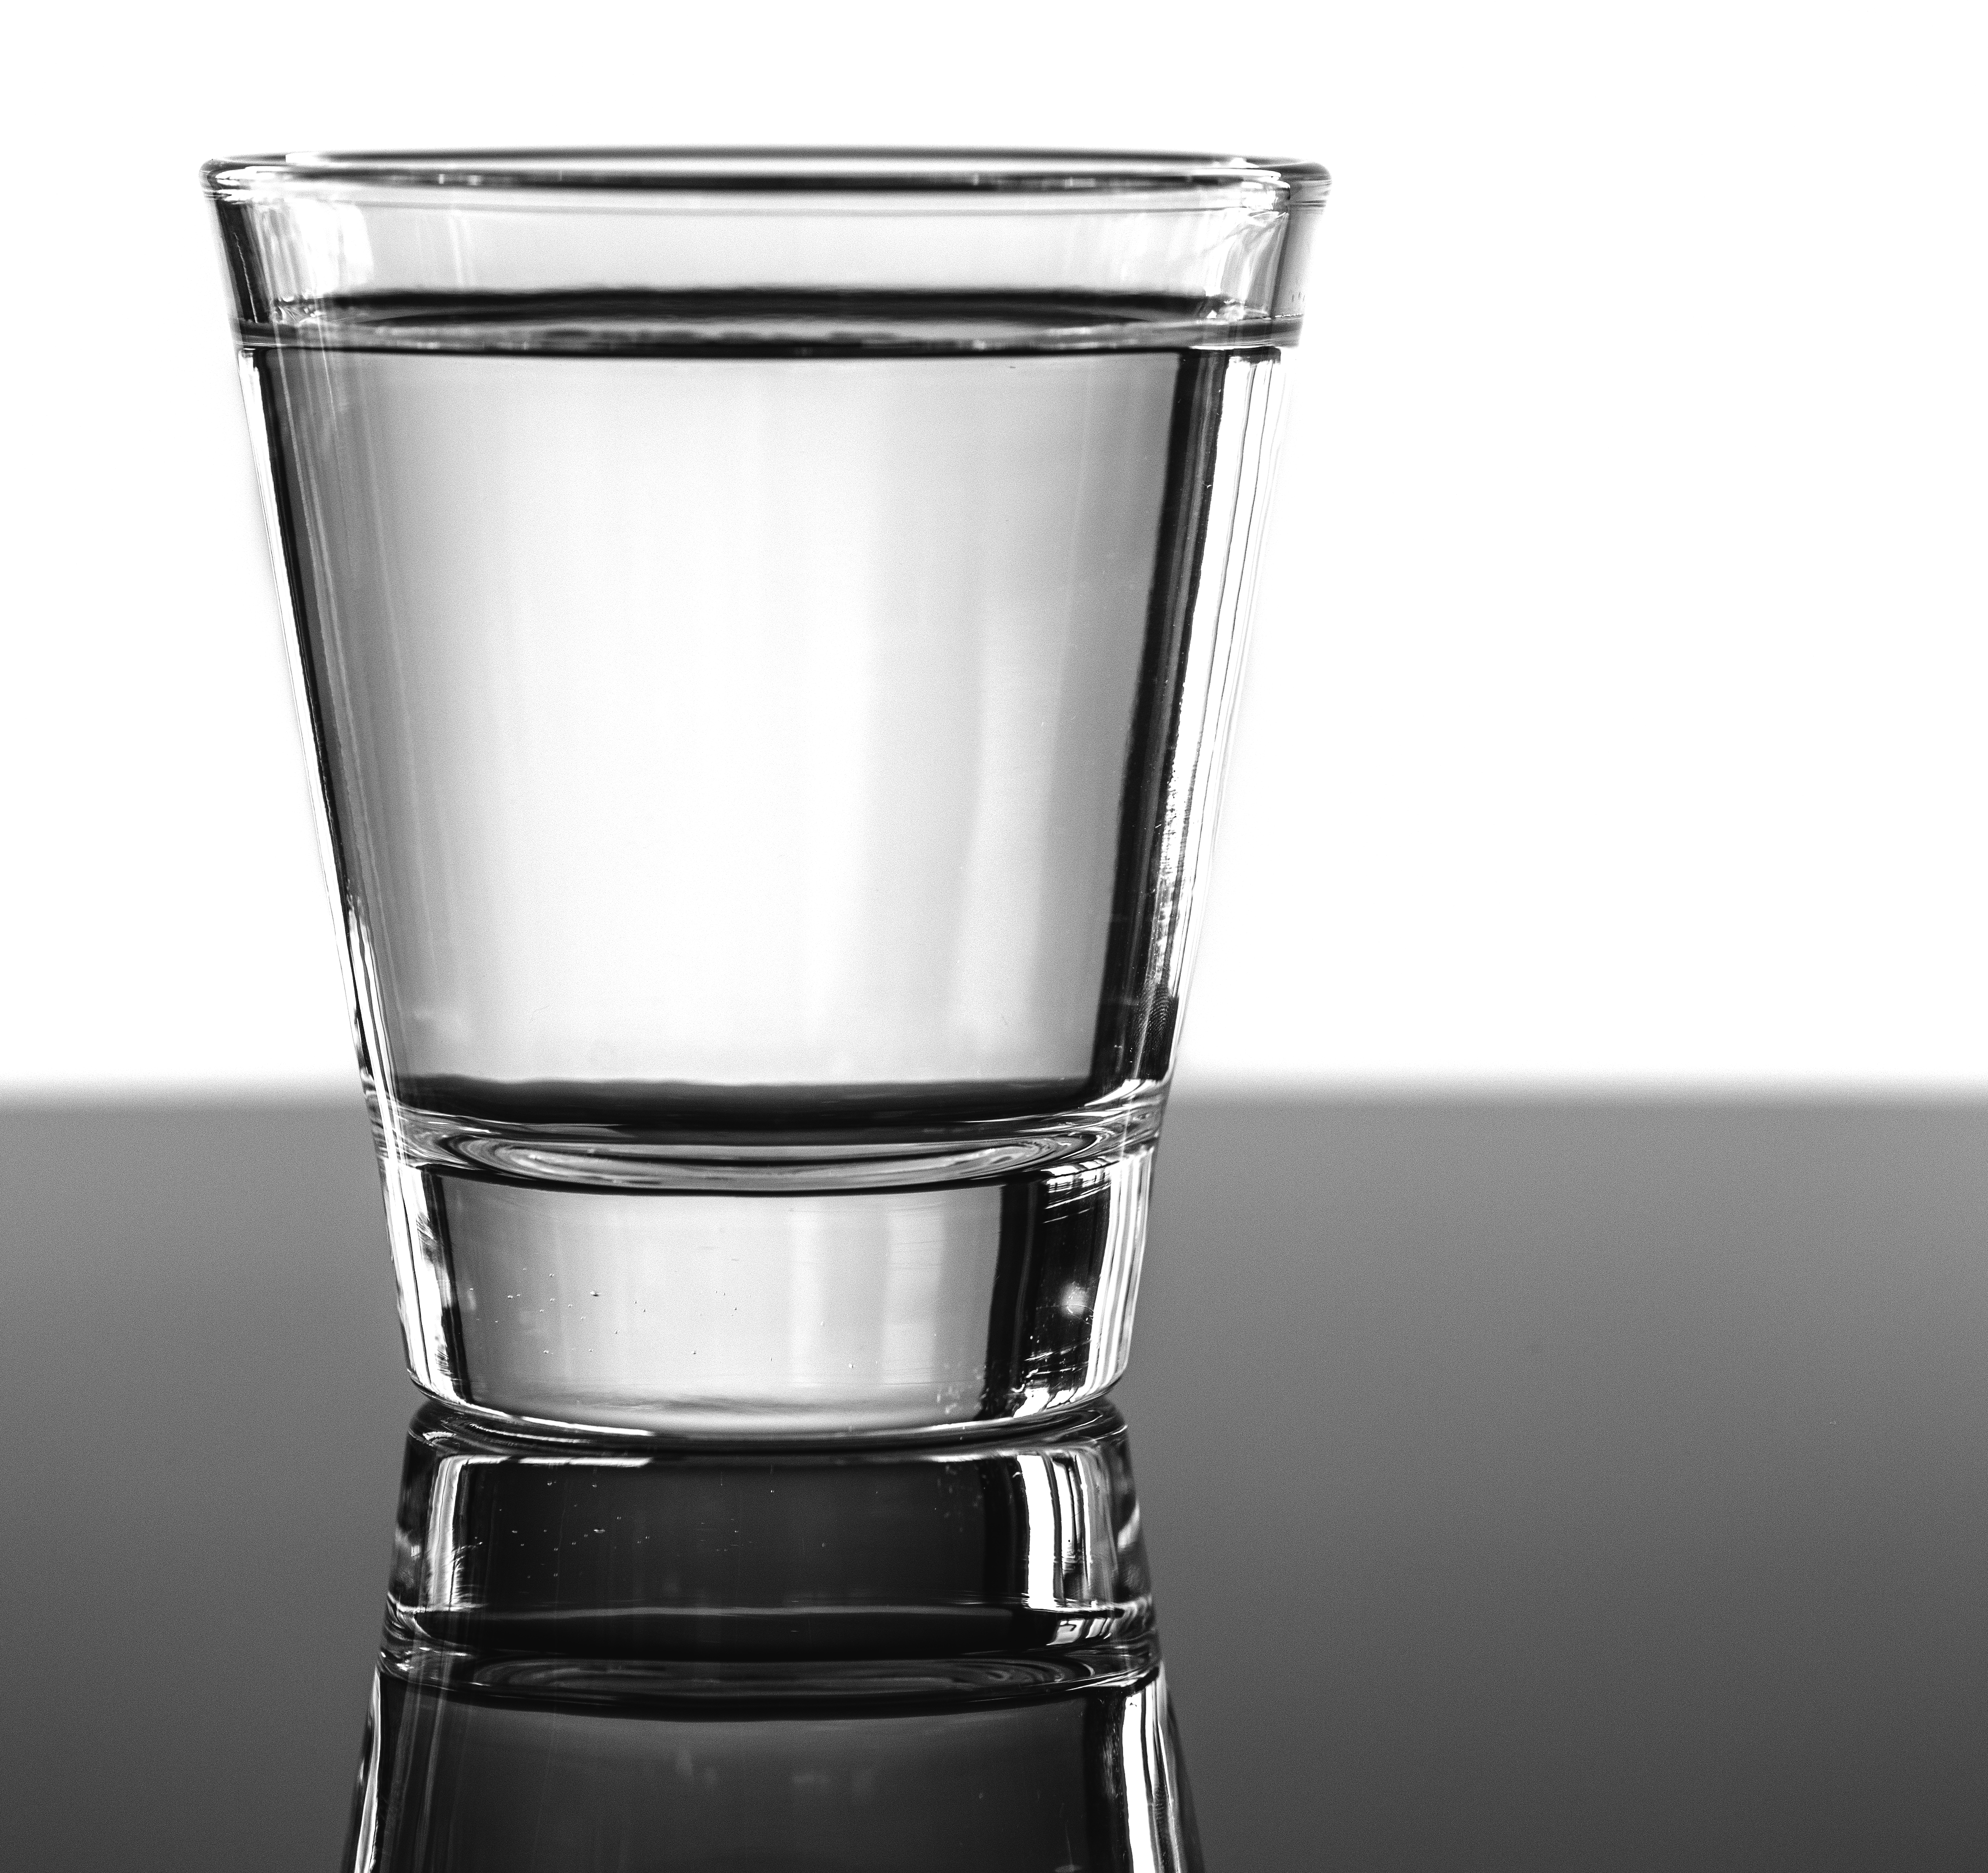
aqua, beverage, clear, close up, cold drink, dehydrated, dehydration, drink, drinkable, drinking, drinking water, fluid, fresh, freshness, glass, h2o, health, healthy, hydration, hygiene, liquid, macro, medical care, mineral water, purified, purity, refreshment, rehydration, thirsty, transparent, water, wellbeing, wellness, white, highball glass, product, old fashioned glass, tableware, drinkware, barware, beer glass, still life photography, pint glass, stemware